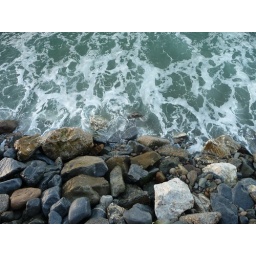
This is at the base of a beach house in Malibu.